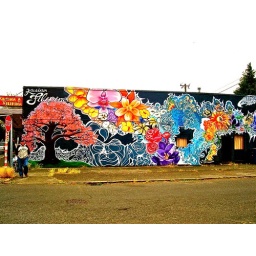
wall on a building near my apartment